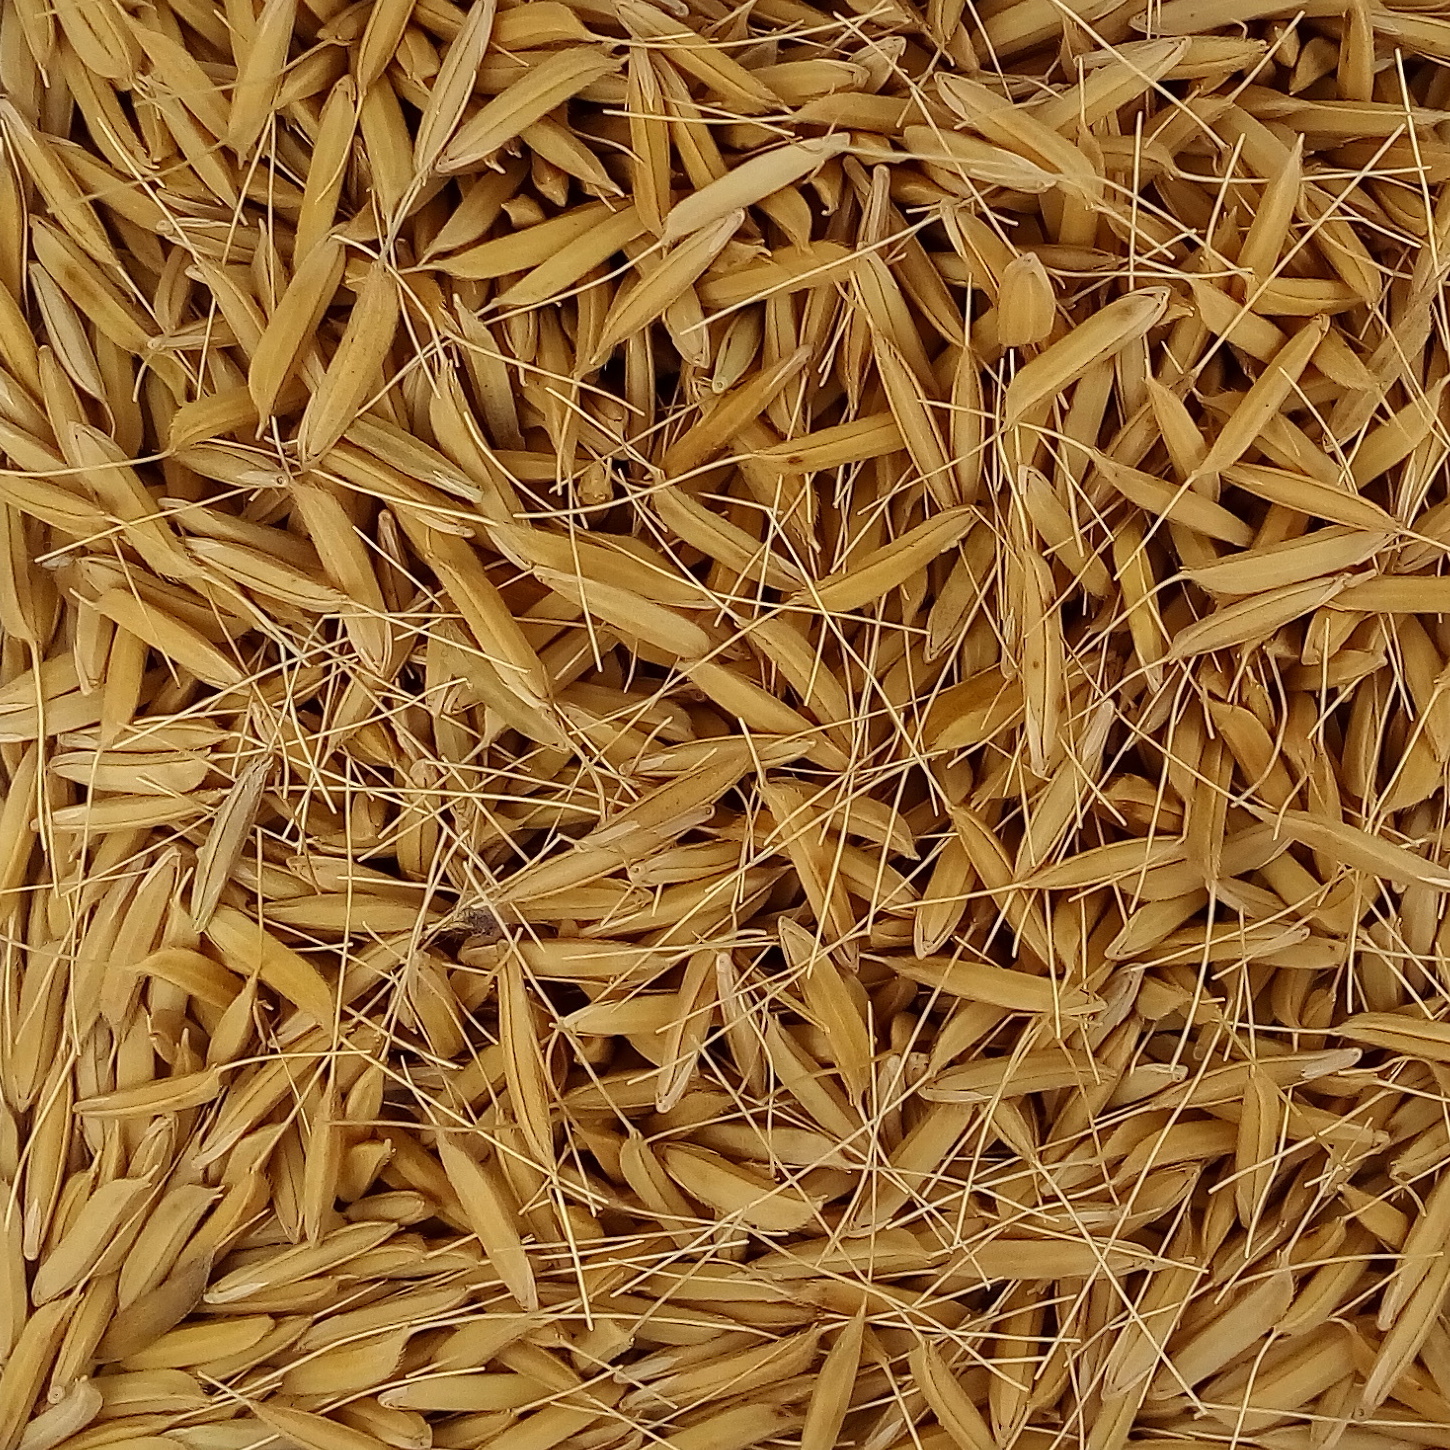
Rice seed variety: 1637